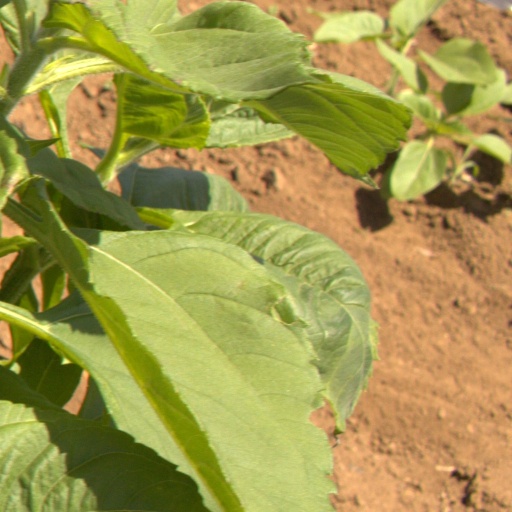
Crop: Jerusalem artichoke